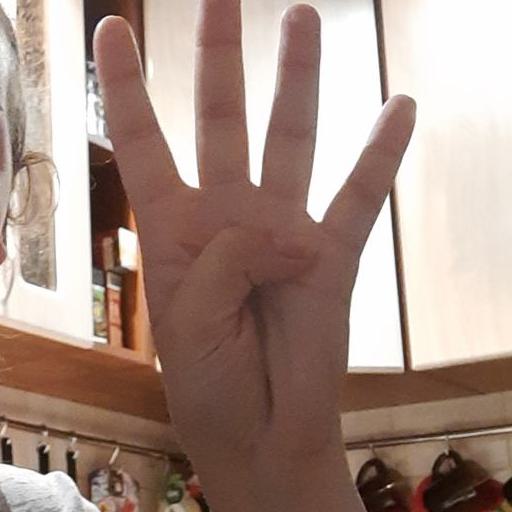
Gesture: four